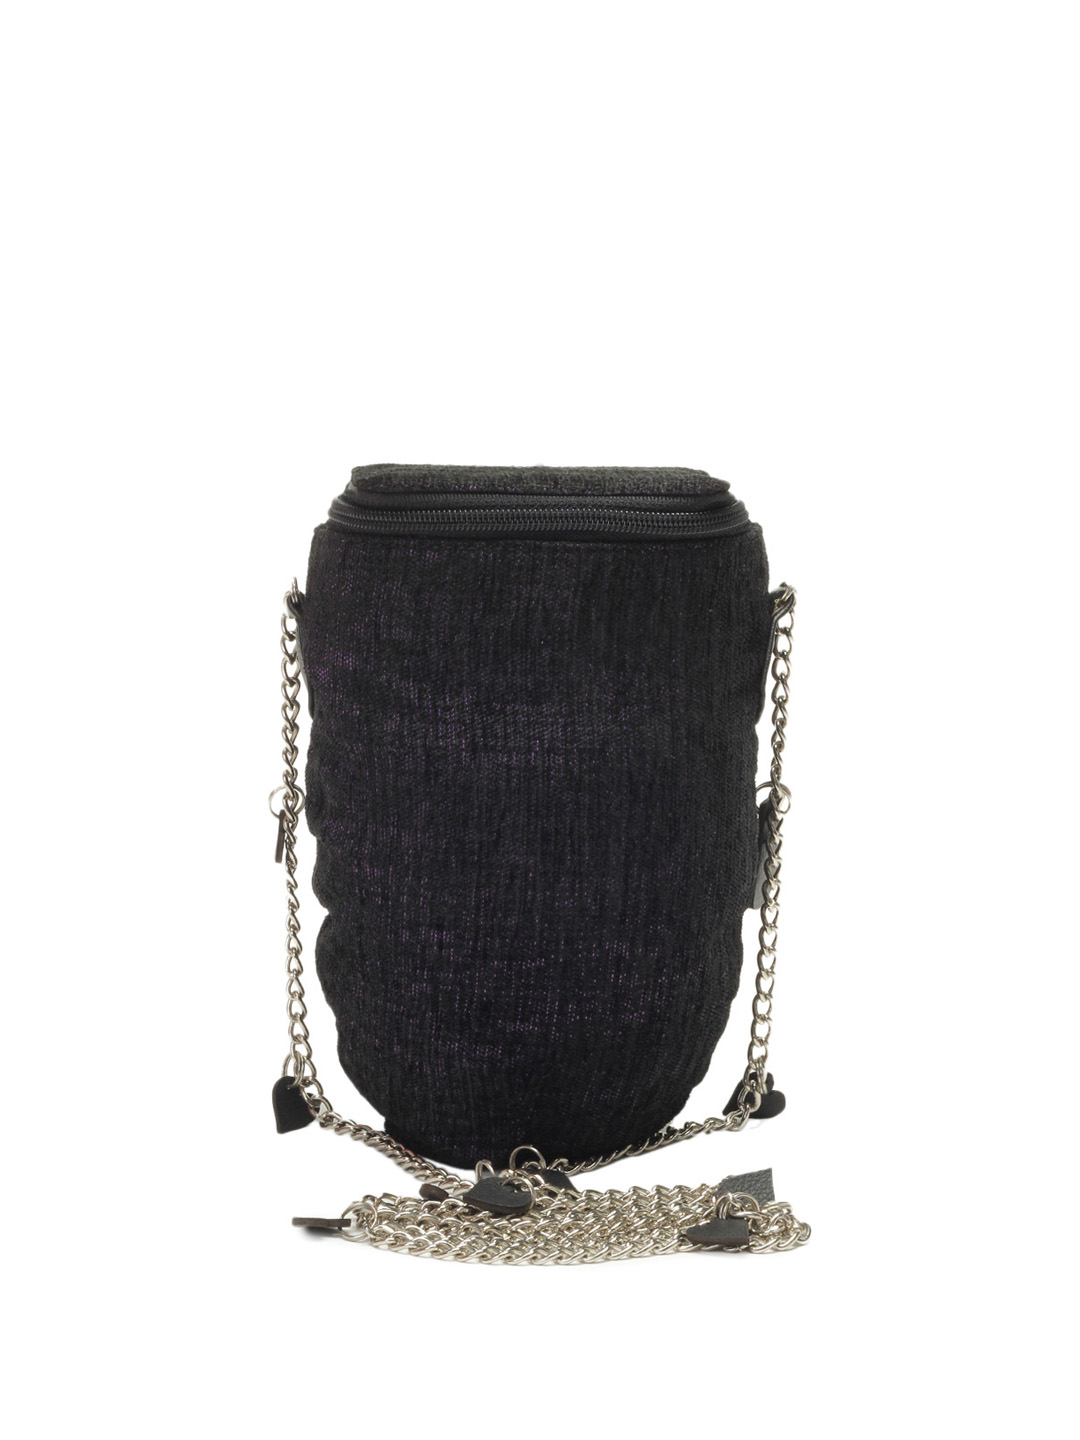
Baggit Women Purple & Black Sling Bag
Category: Accessories / Bags / Handbags
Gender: Women
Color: Purple
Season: Summer 2012
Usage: Casual